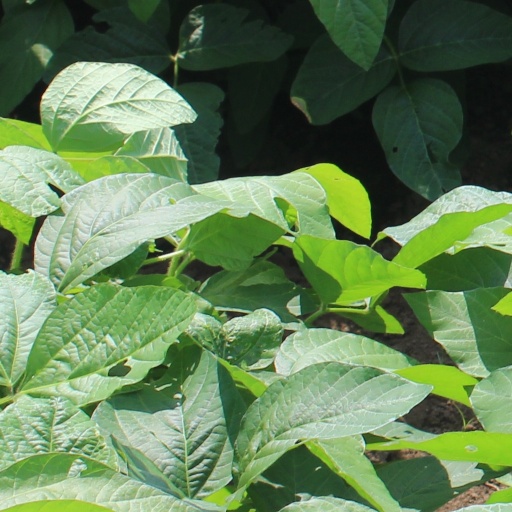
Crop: soybean